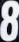
Number: 8